Carl Conrad Gustav Knuth

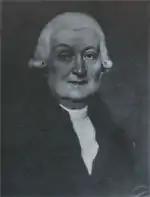

Carl Conrad Gustav, Baron Knuth (20 November 1761 – 20 December 1815) was a Danish landowner and 2nd Director of the Royal Danish Mail. He owned the estates Fredsholm, Gottesgabe and Rudbjerggaard on the island of Lolland.